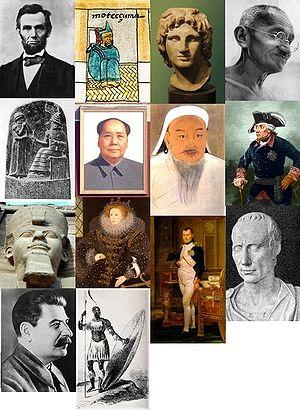
Civilization est un jeu vidéo de stratégie au tour par tour de type 4X conçu par Sid Meier et édité par Microprose. Civilization est le premier jeu de la série éponyme, Civilization, où le joueur incarne le dirigeant d'une civilisation qu'il doit mener de l'âge de pierre à la conquête spatiale.